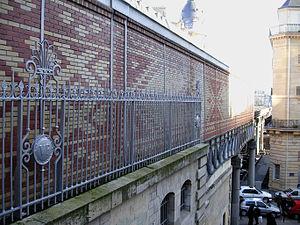
Métro de Paris (France) - ligne 6 - Station Passy -
La ligne 6 du métro de Paris est une des seize lignes du réseau métropolitain de Paris. Elle suit un parcours semi-circulaire au sud de la ville sur les anciens boulevards extérieurs, entre les stations Charles de Gaulle - Étoile à l'ouest et Nation à l'est.